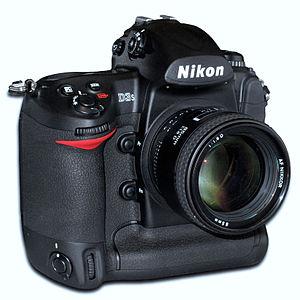
Le Nikon D3s est un appareil photographique reflex numérique mono-objectif annoncé par Nikon le 14 octobre 2009. Il est le quatrième appareil photographique de la gamme Nikon à intégrer un capteur plein format.